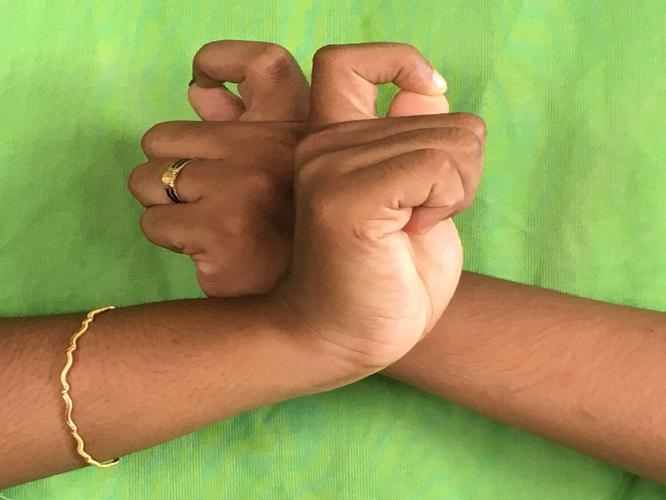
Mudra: Berunda
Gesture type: double_hand